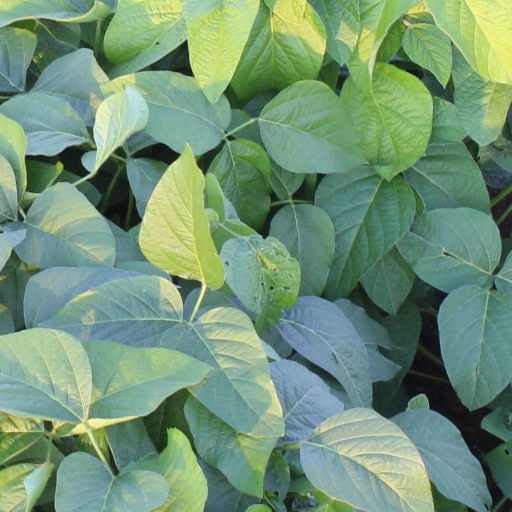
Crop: soybean